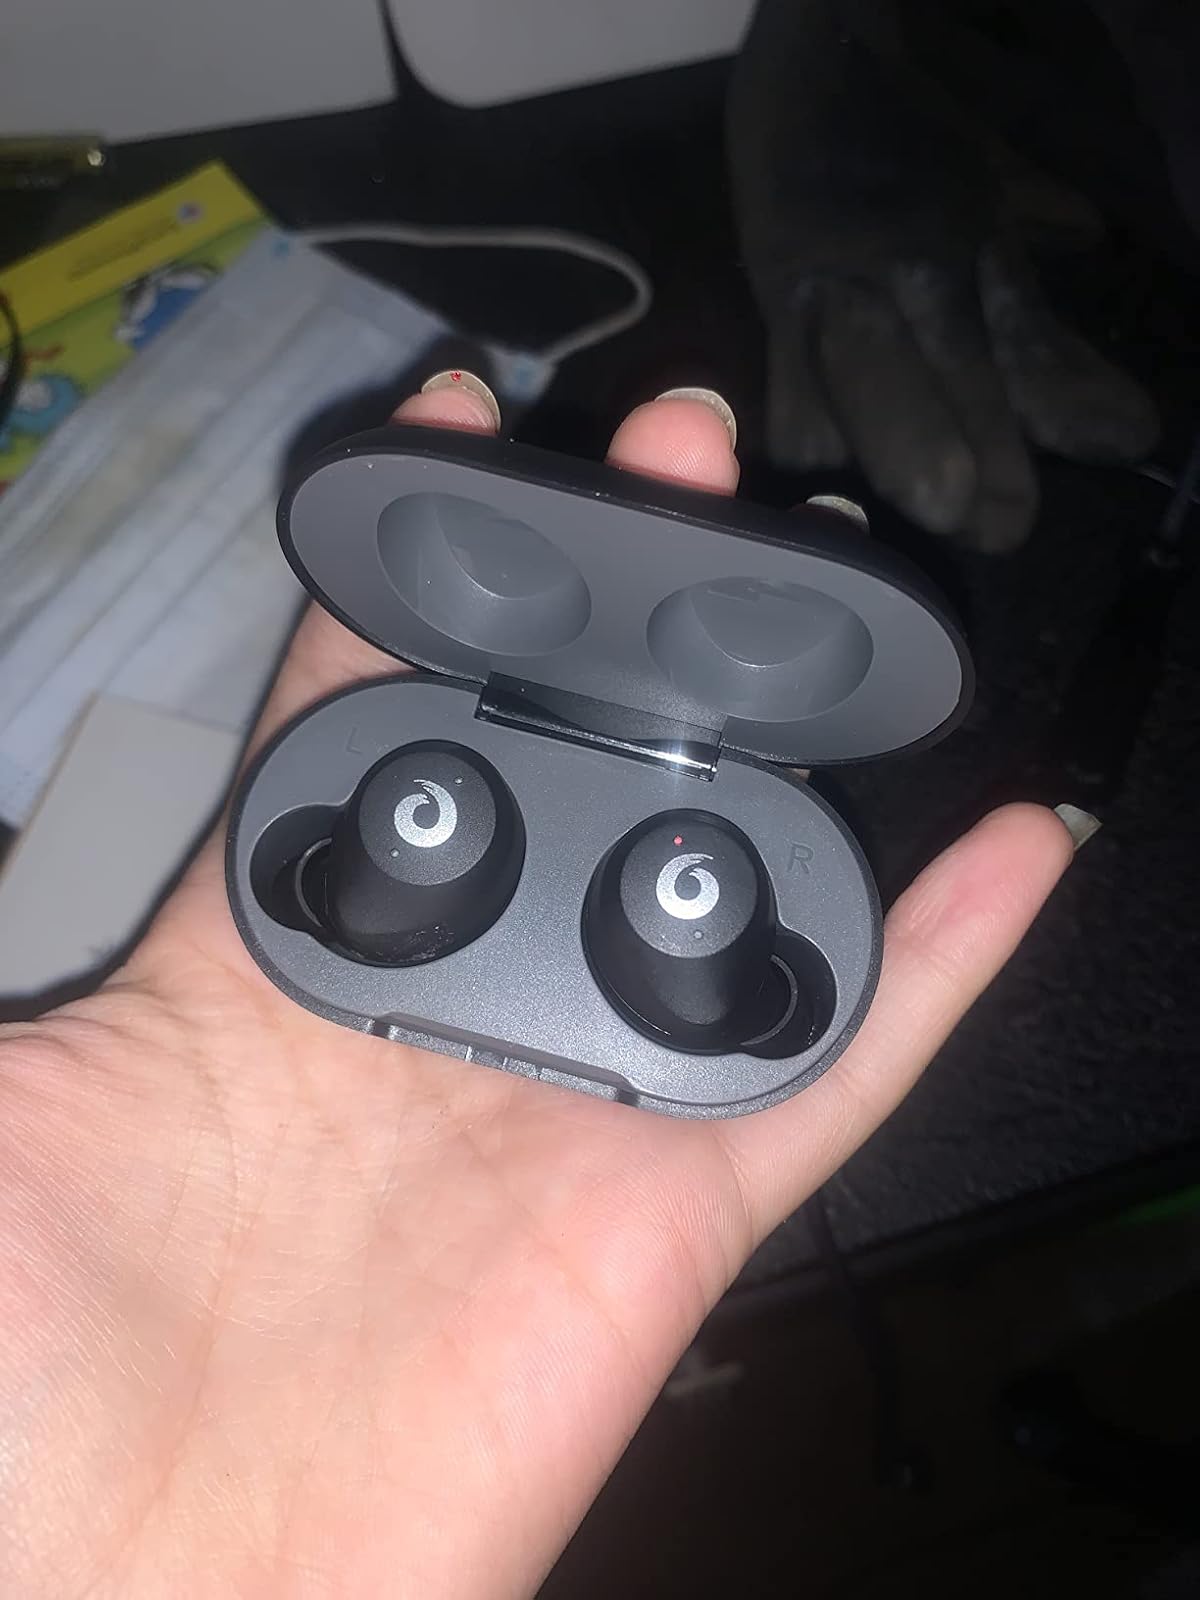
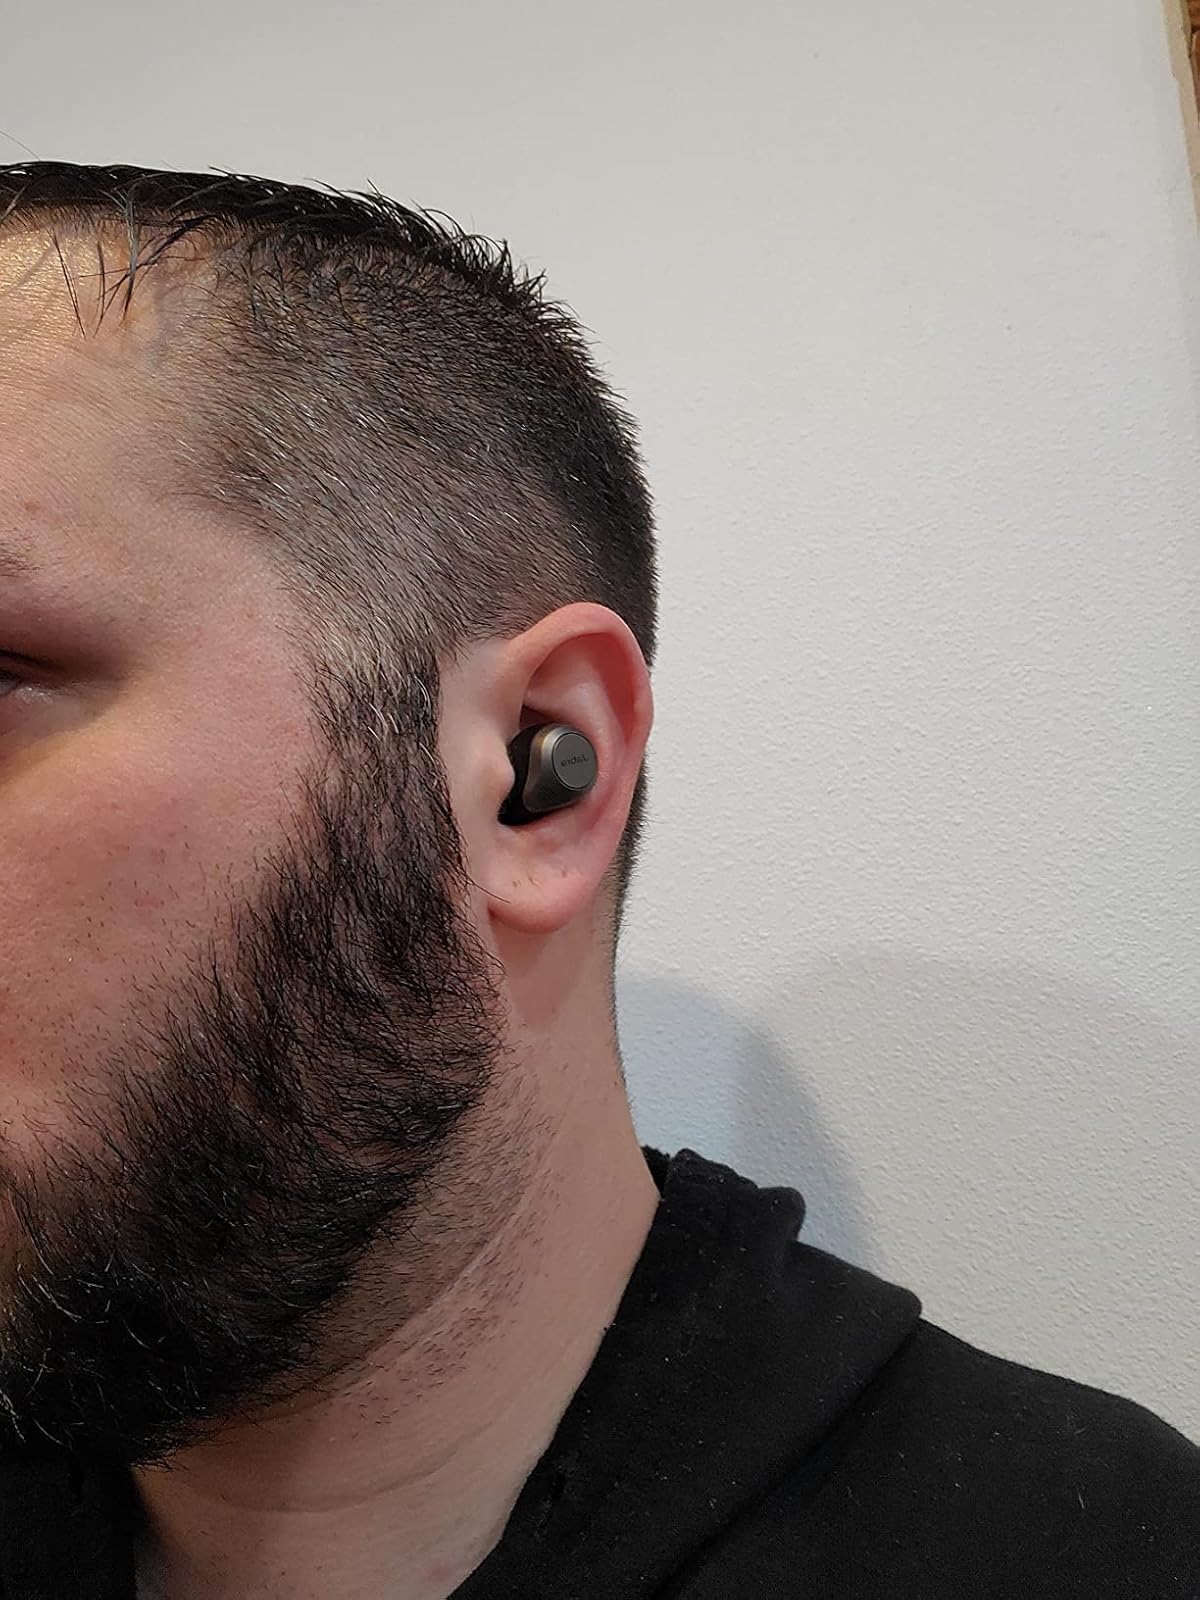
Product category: earbuds
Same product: no